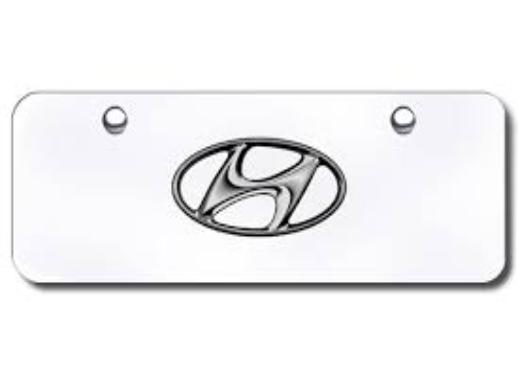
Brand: Hyundai-2
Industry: Transportation